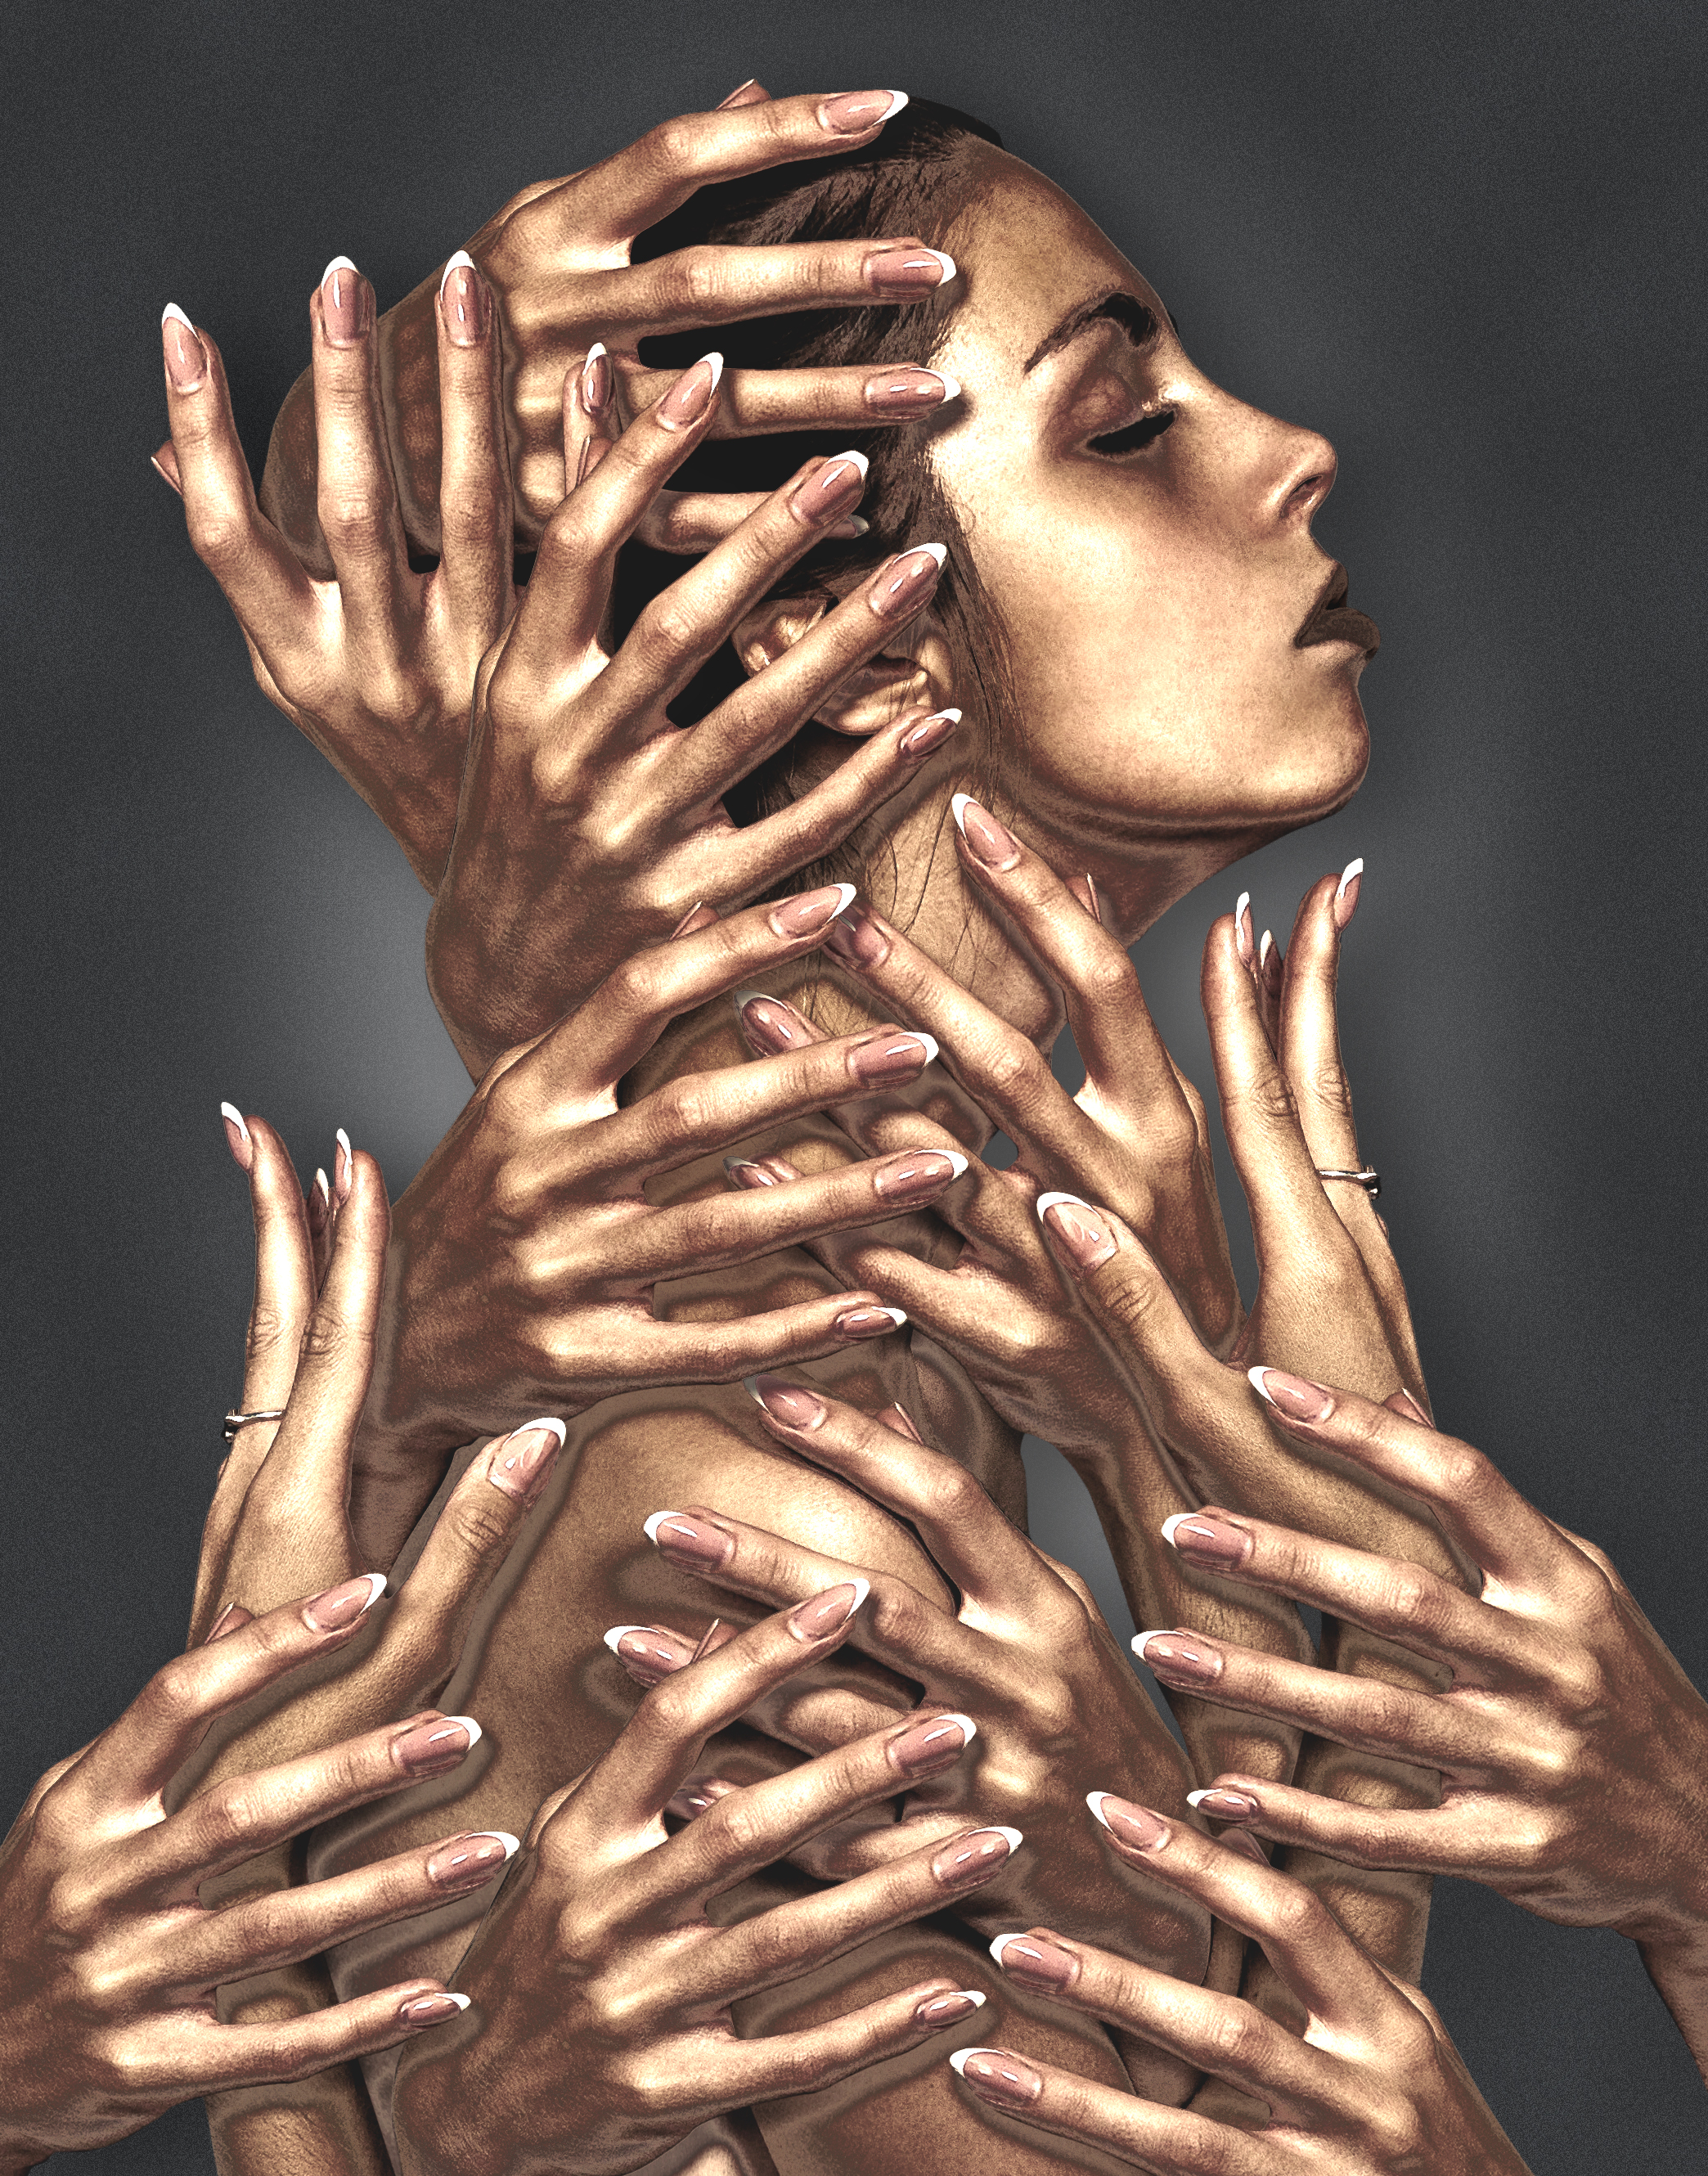
woman, model, statue, hands, gold, portrait, profile, hand, human, finger, art, neck, nail, sculpture